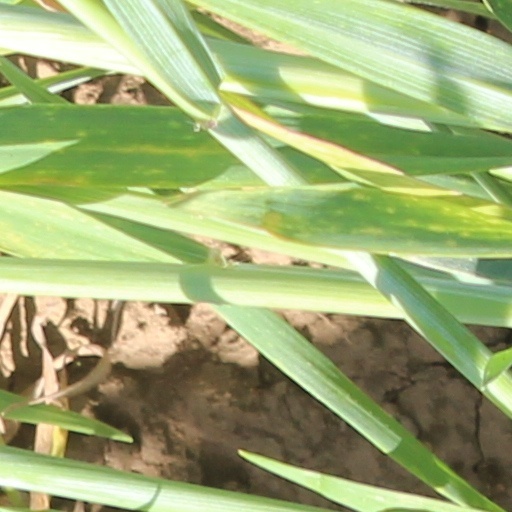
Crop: wheat